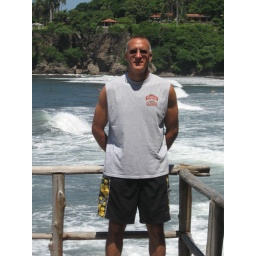
The black sand beach in El Salvador, Central America.